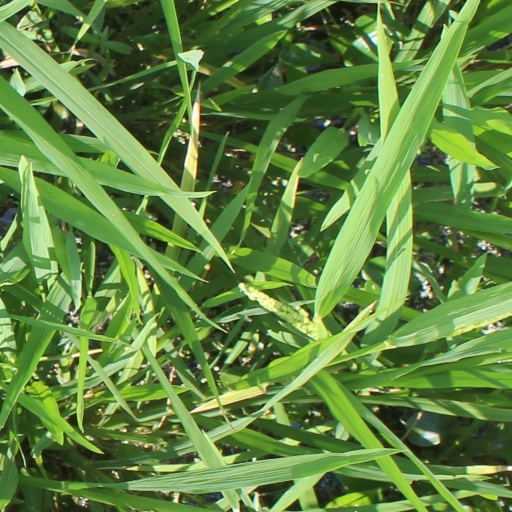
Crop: rice